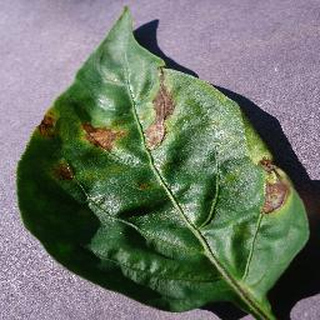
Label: bell_pepper_bacterial_spot